William Lloyd Garrison House

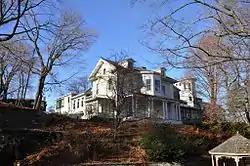

The William Lloyd Garrison House, also known as Rockledge, is a National Historic Landmark house, located at 125 Highland Street in the Roxbury Highlands section of Boston, Massachusetts. Probably built in the 1840s or 1850s, it is significant as the longtime home of William Lloyd Garrison (1805–1879), one of the most high-profile abolitionist activists of the mid-19th century United States. Garrison published "The Liberator", the principal organ of the abolitionist movement, and spoke for the immediate emancipation of slaves. Despite significant later alterations to accommodate institutional uses, the building has retained much of its 19th-century fabric. It was designated a National Historic Landmark in 1965 and is a pending Boston Landmark.